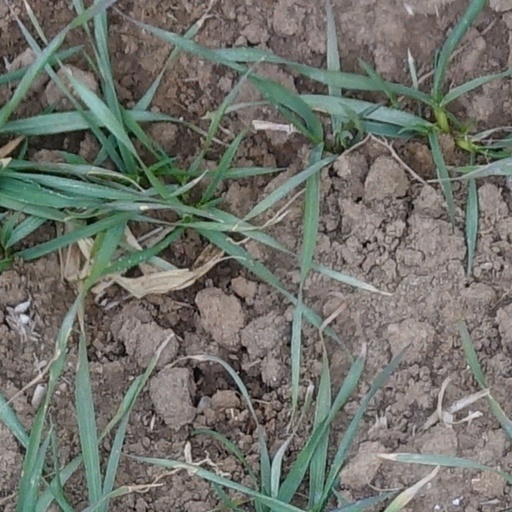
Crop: wheat